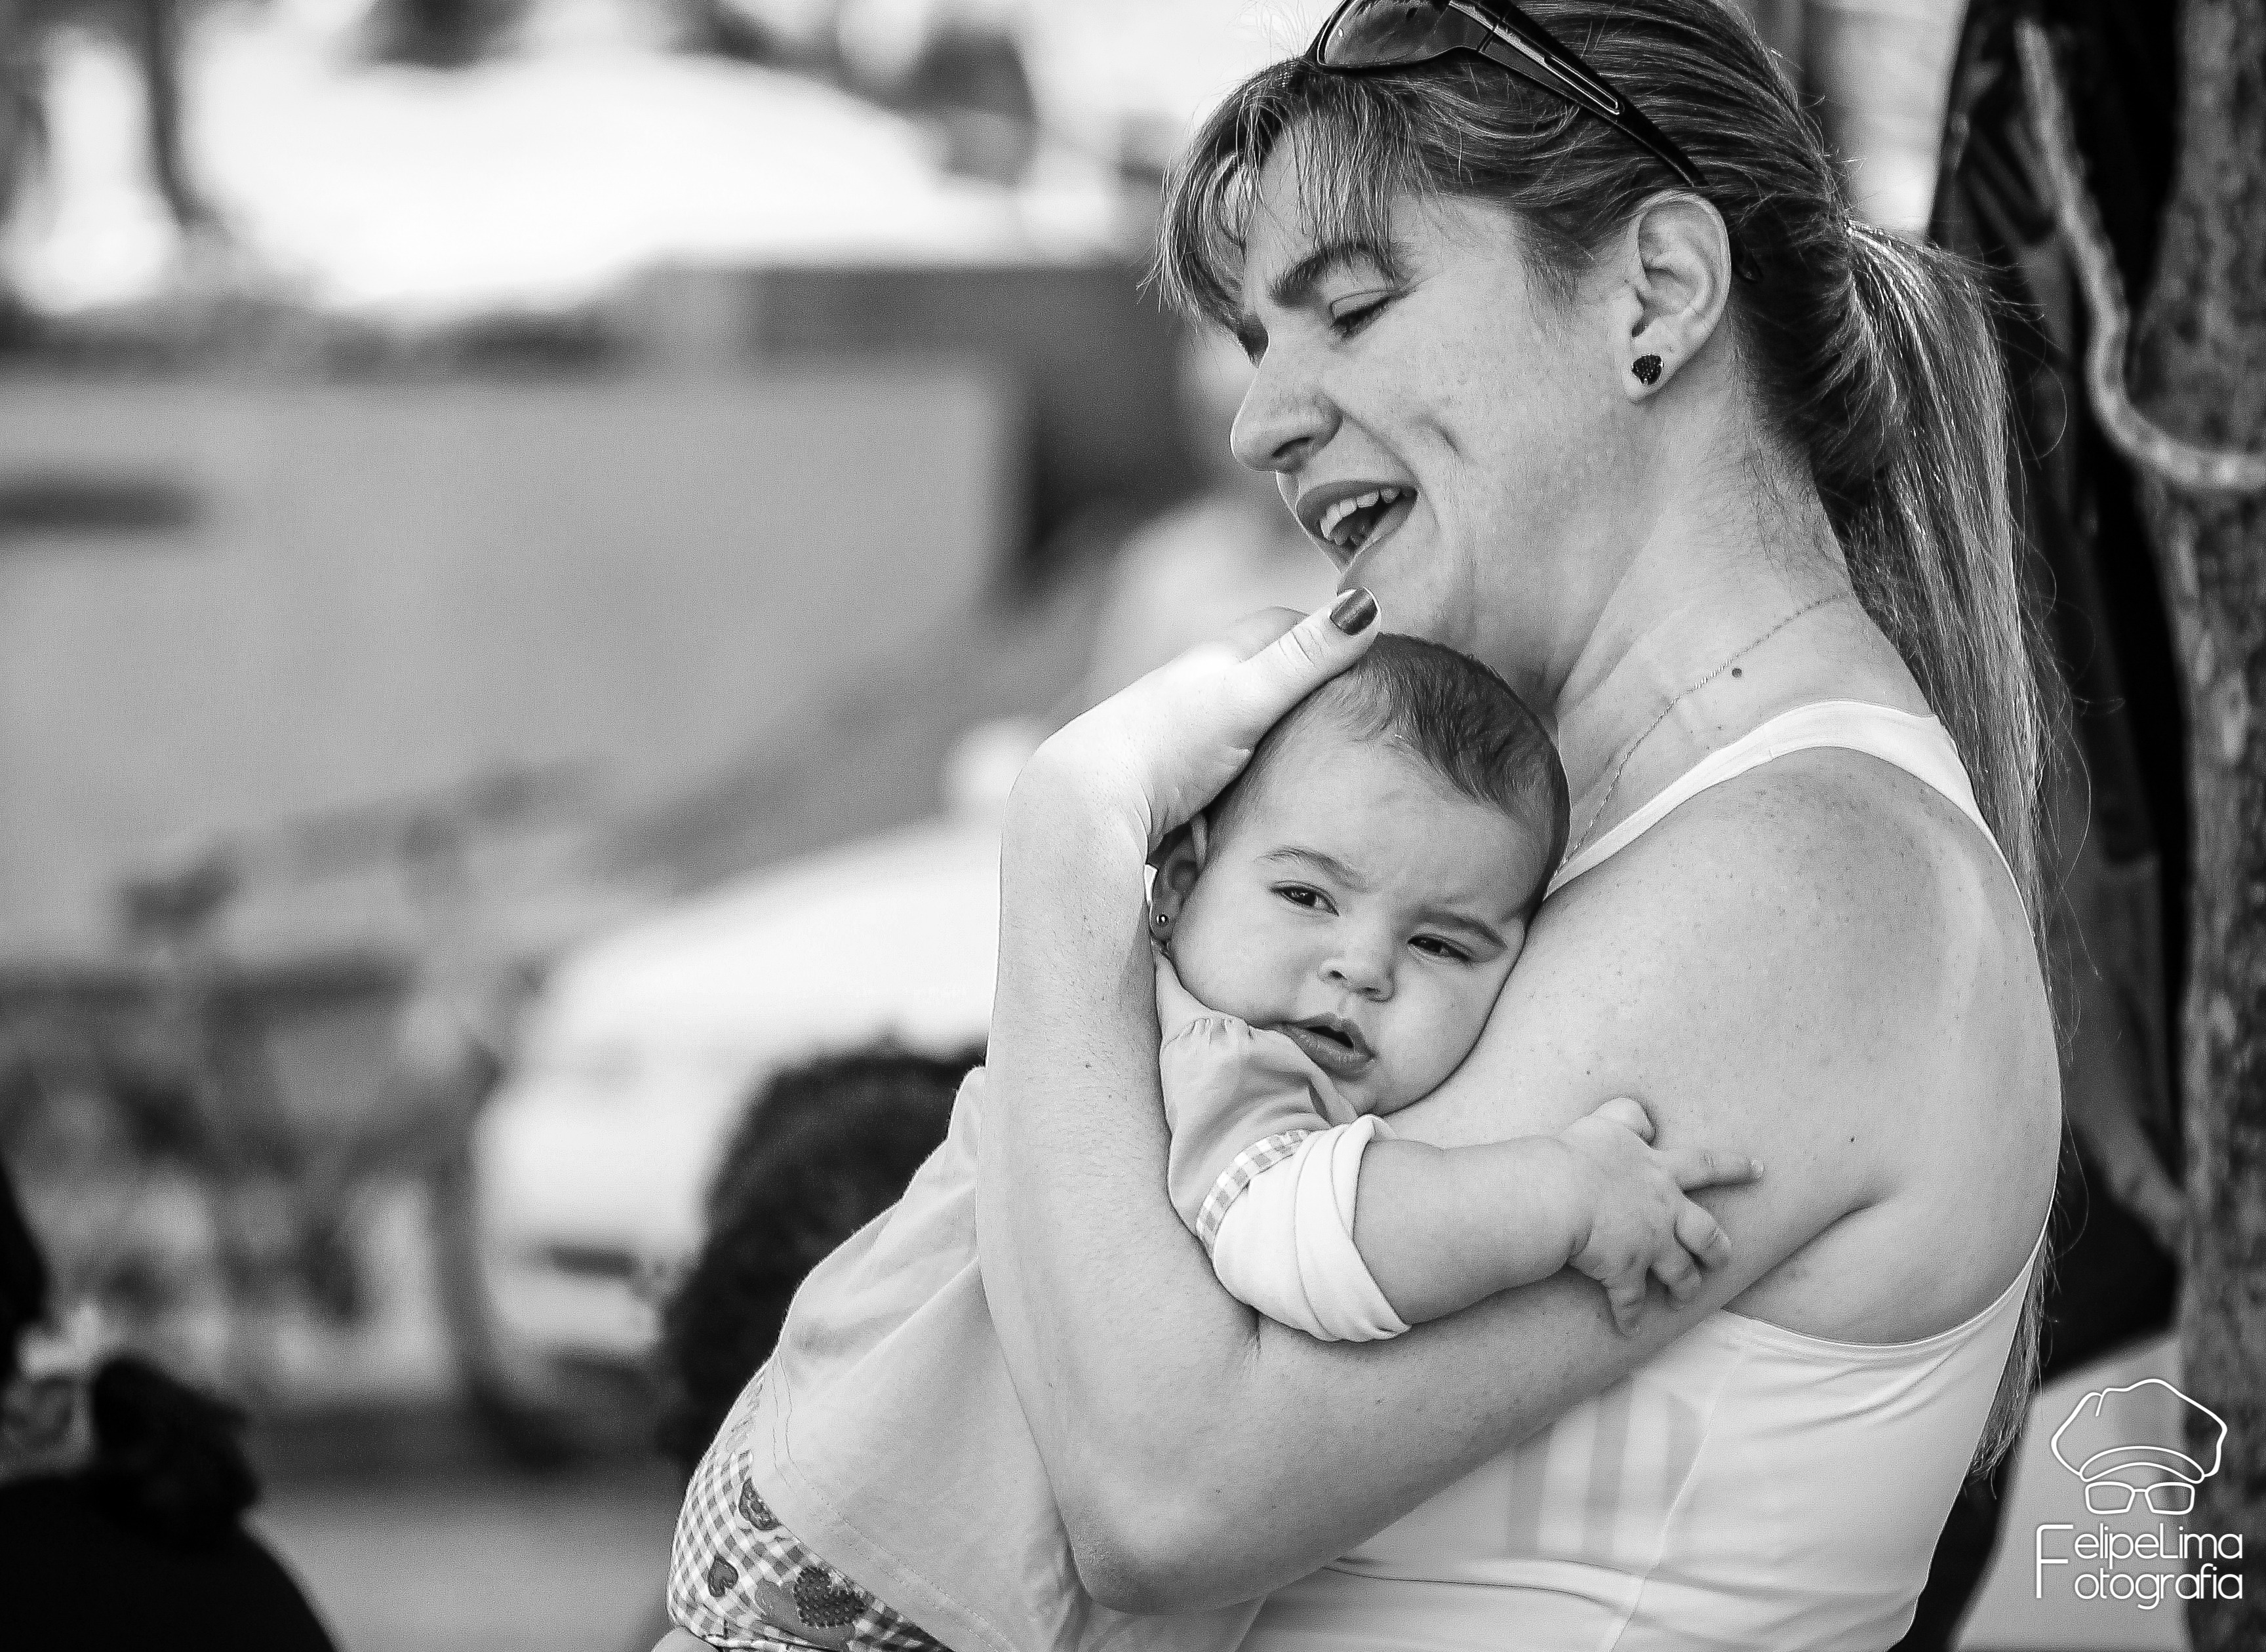
person, black and white, people, woman, photography, child, monochrome, bride, ceremony, affection, sleep, mother, photograph, monochrome photography, portrait photography